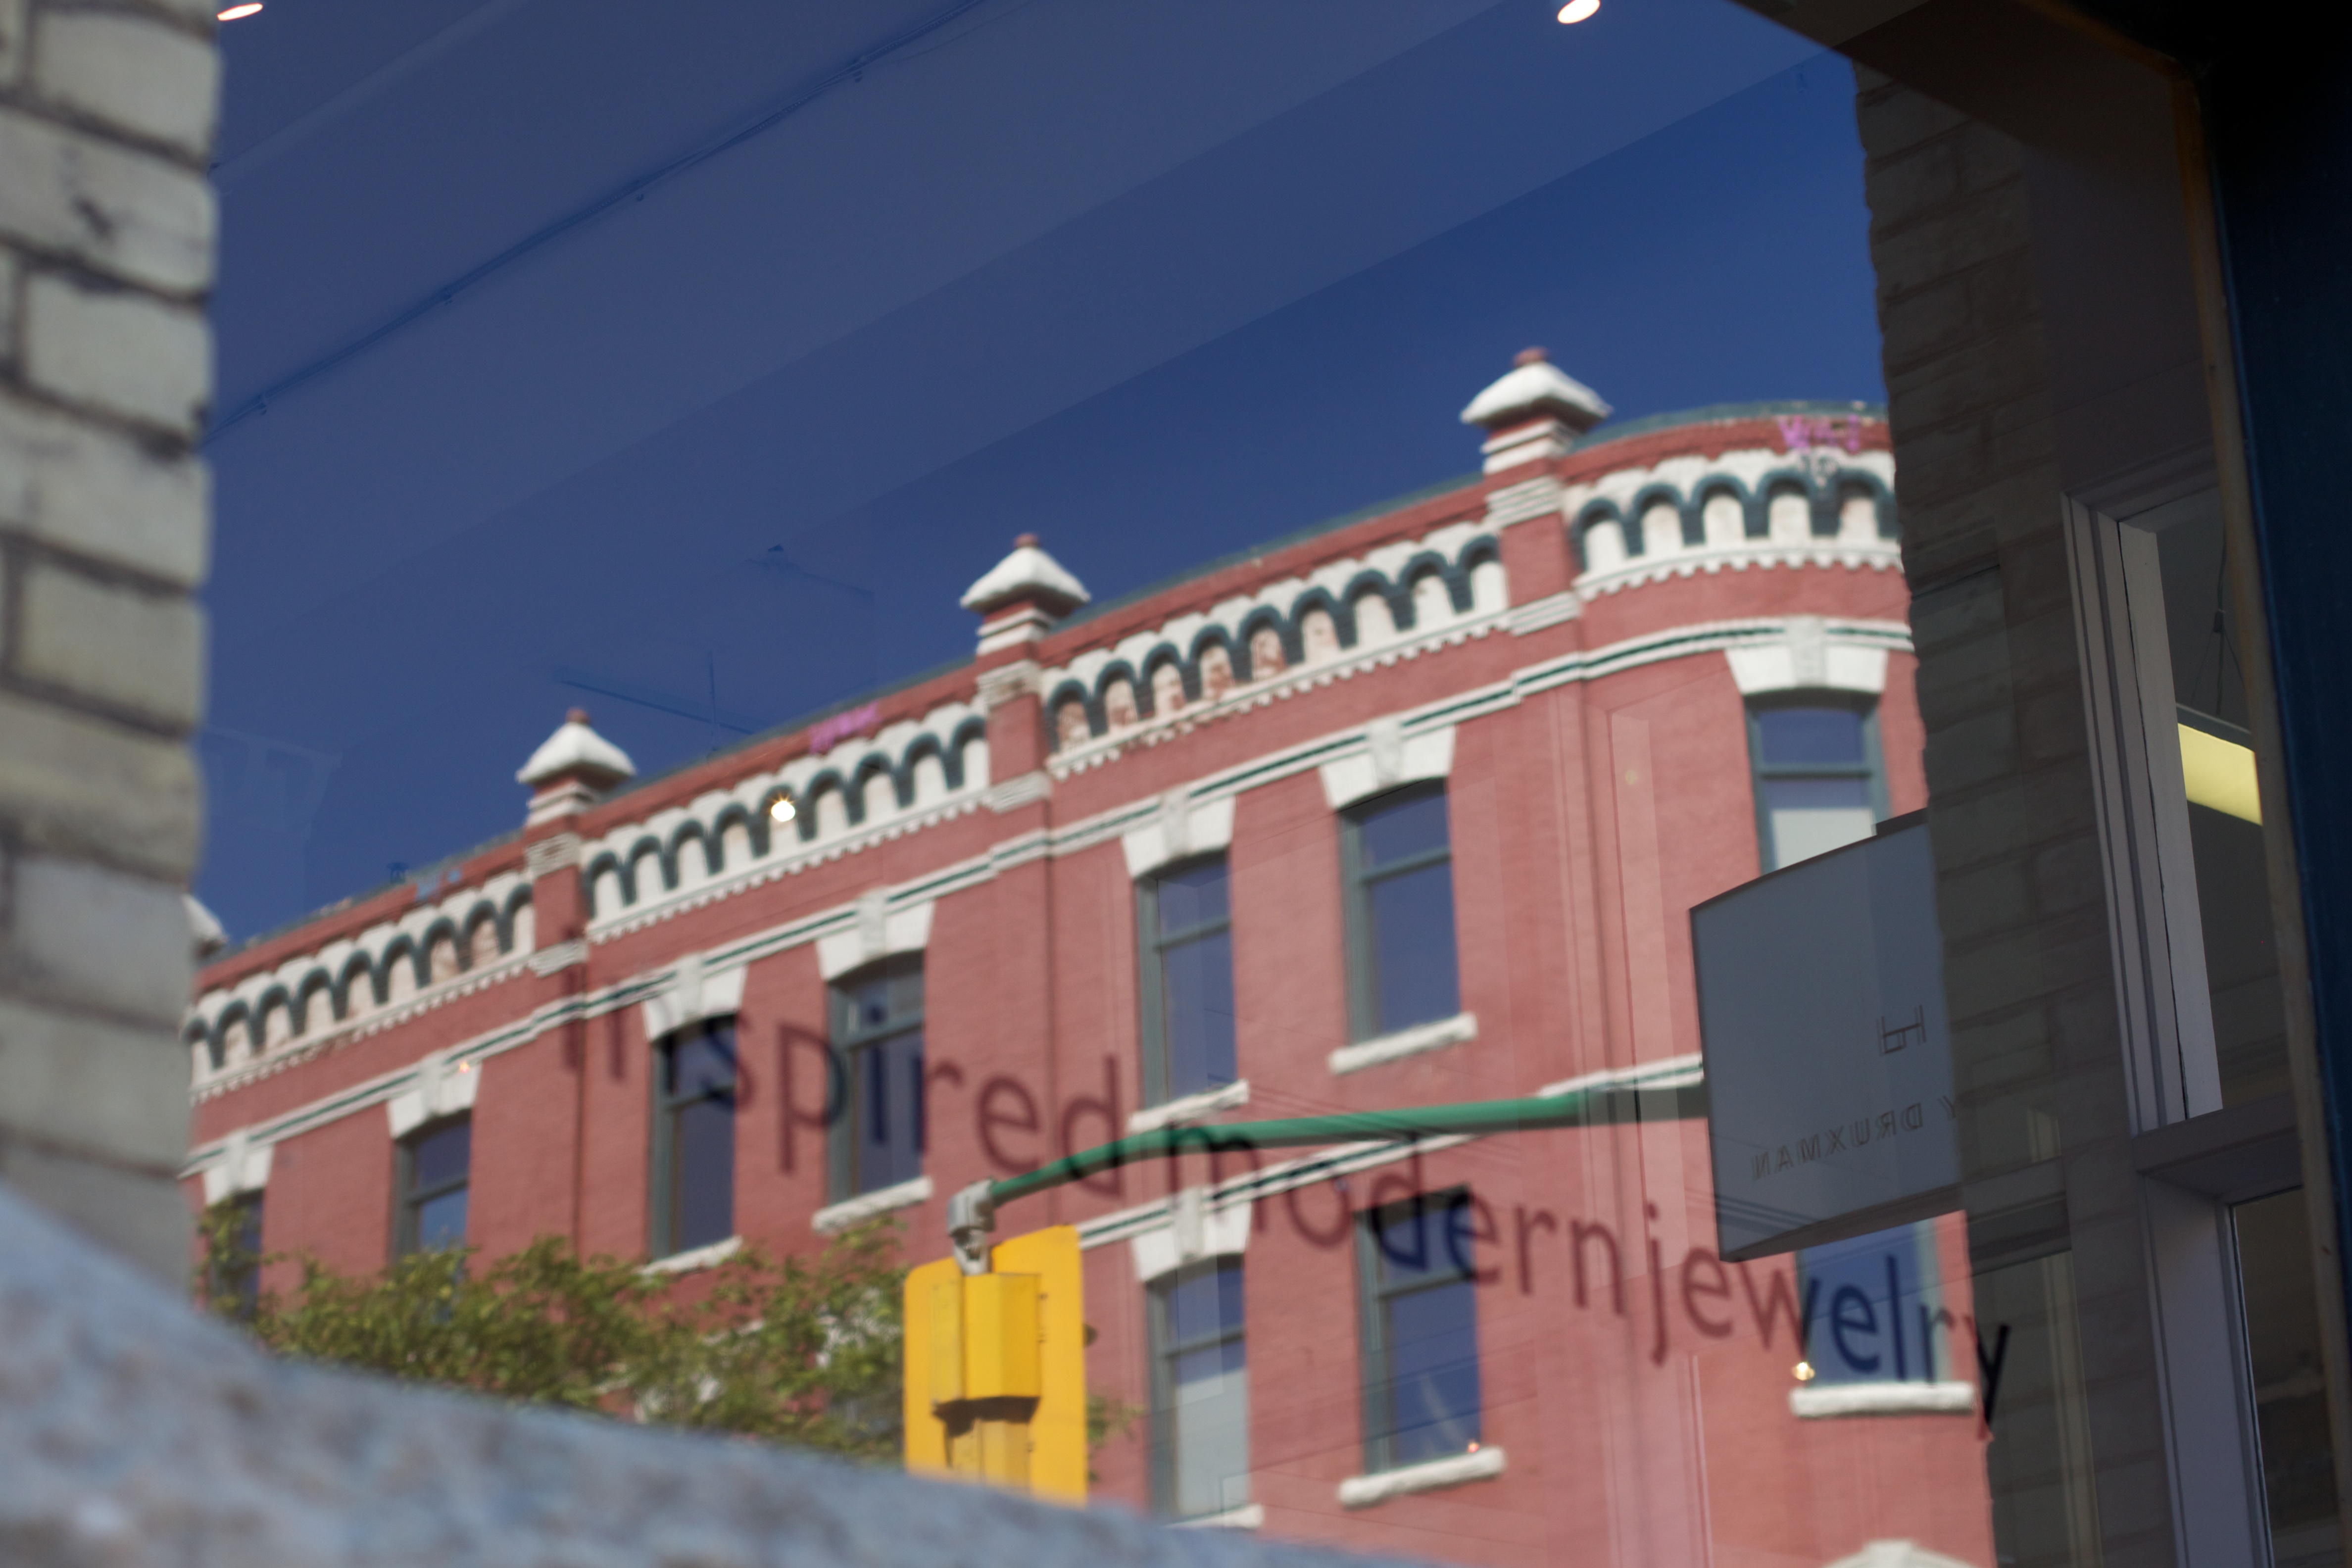
building, downtown, facade, odyssey